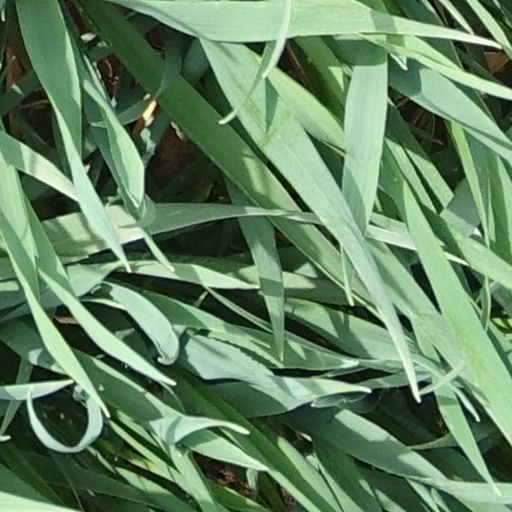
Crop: wheat